Buckeye, Iowa

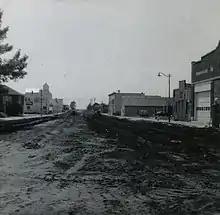
Main Street, Buckeye IA

According to the United States Census Bureau, the city has a total area of , all land.